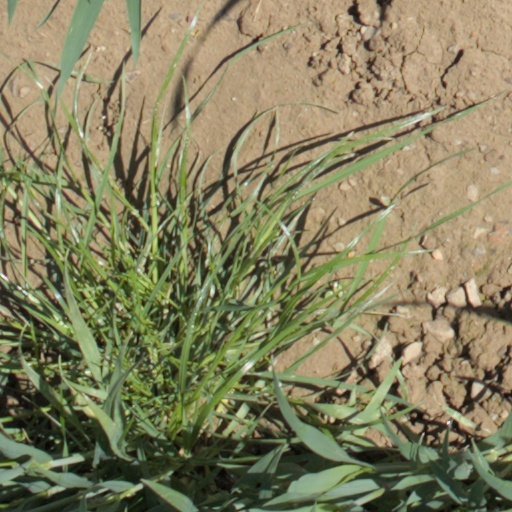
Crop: wheat